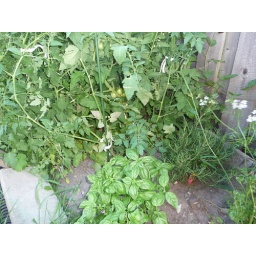
Basil, Thyme, Rosemary, Cilantro w/ yellow and red grape tomatoes and Early Girls in the background